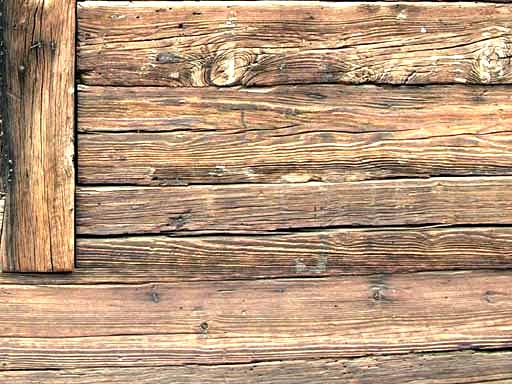
Material: wood